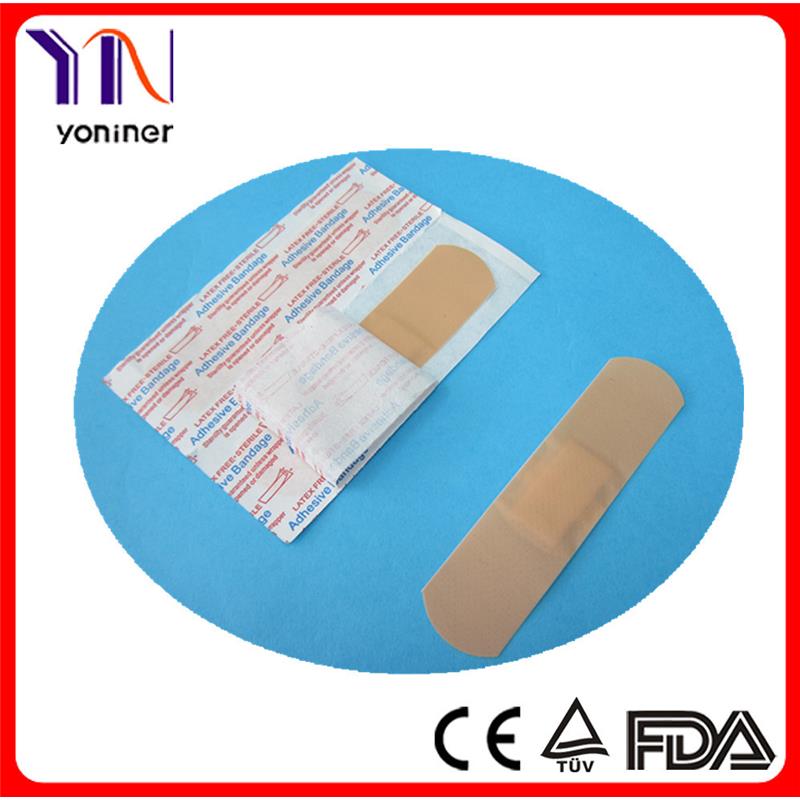
Label: trash